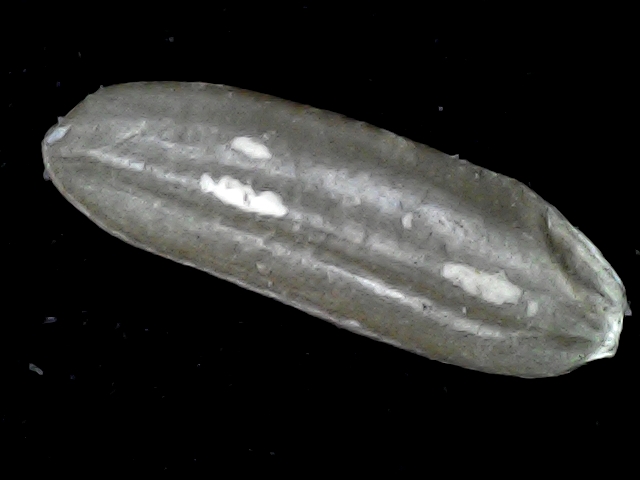
Rice variety: BD72